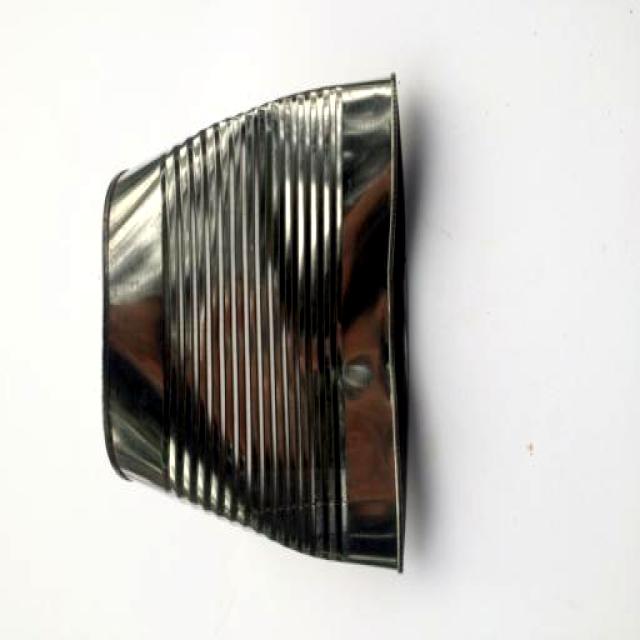
Label: Metal